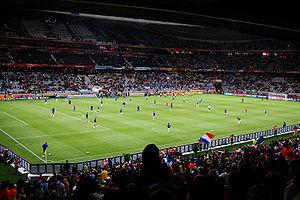
Cet article relate le parcours de l’équipe de France de football lors de la Coupe du monde de football 2010 organisée en Afrique du Sud du 11 juin au 22 juin 2010. Il est marqué par une élimination au premier tour après un nul et deux défaites, et par un scandale qui marque durablement l'histoire du football français, connu sous le nom de Fiasco de Knysna.